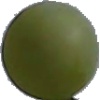
Label: Grape White 4